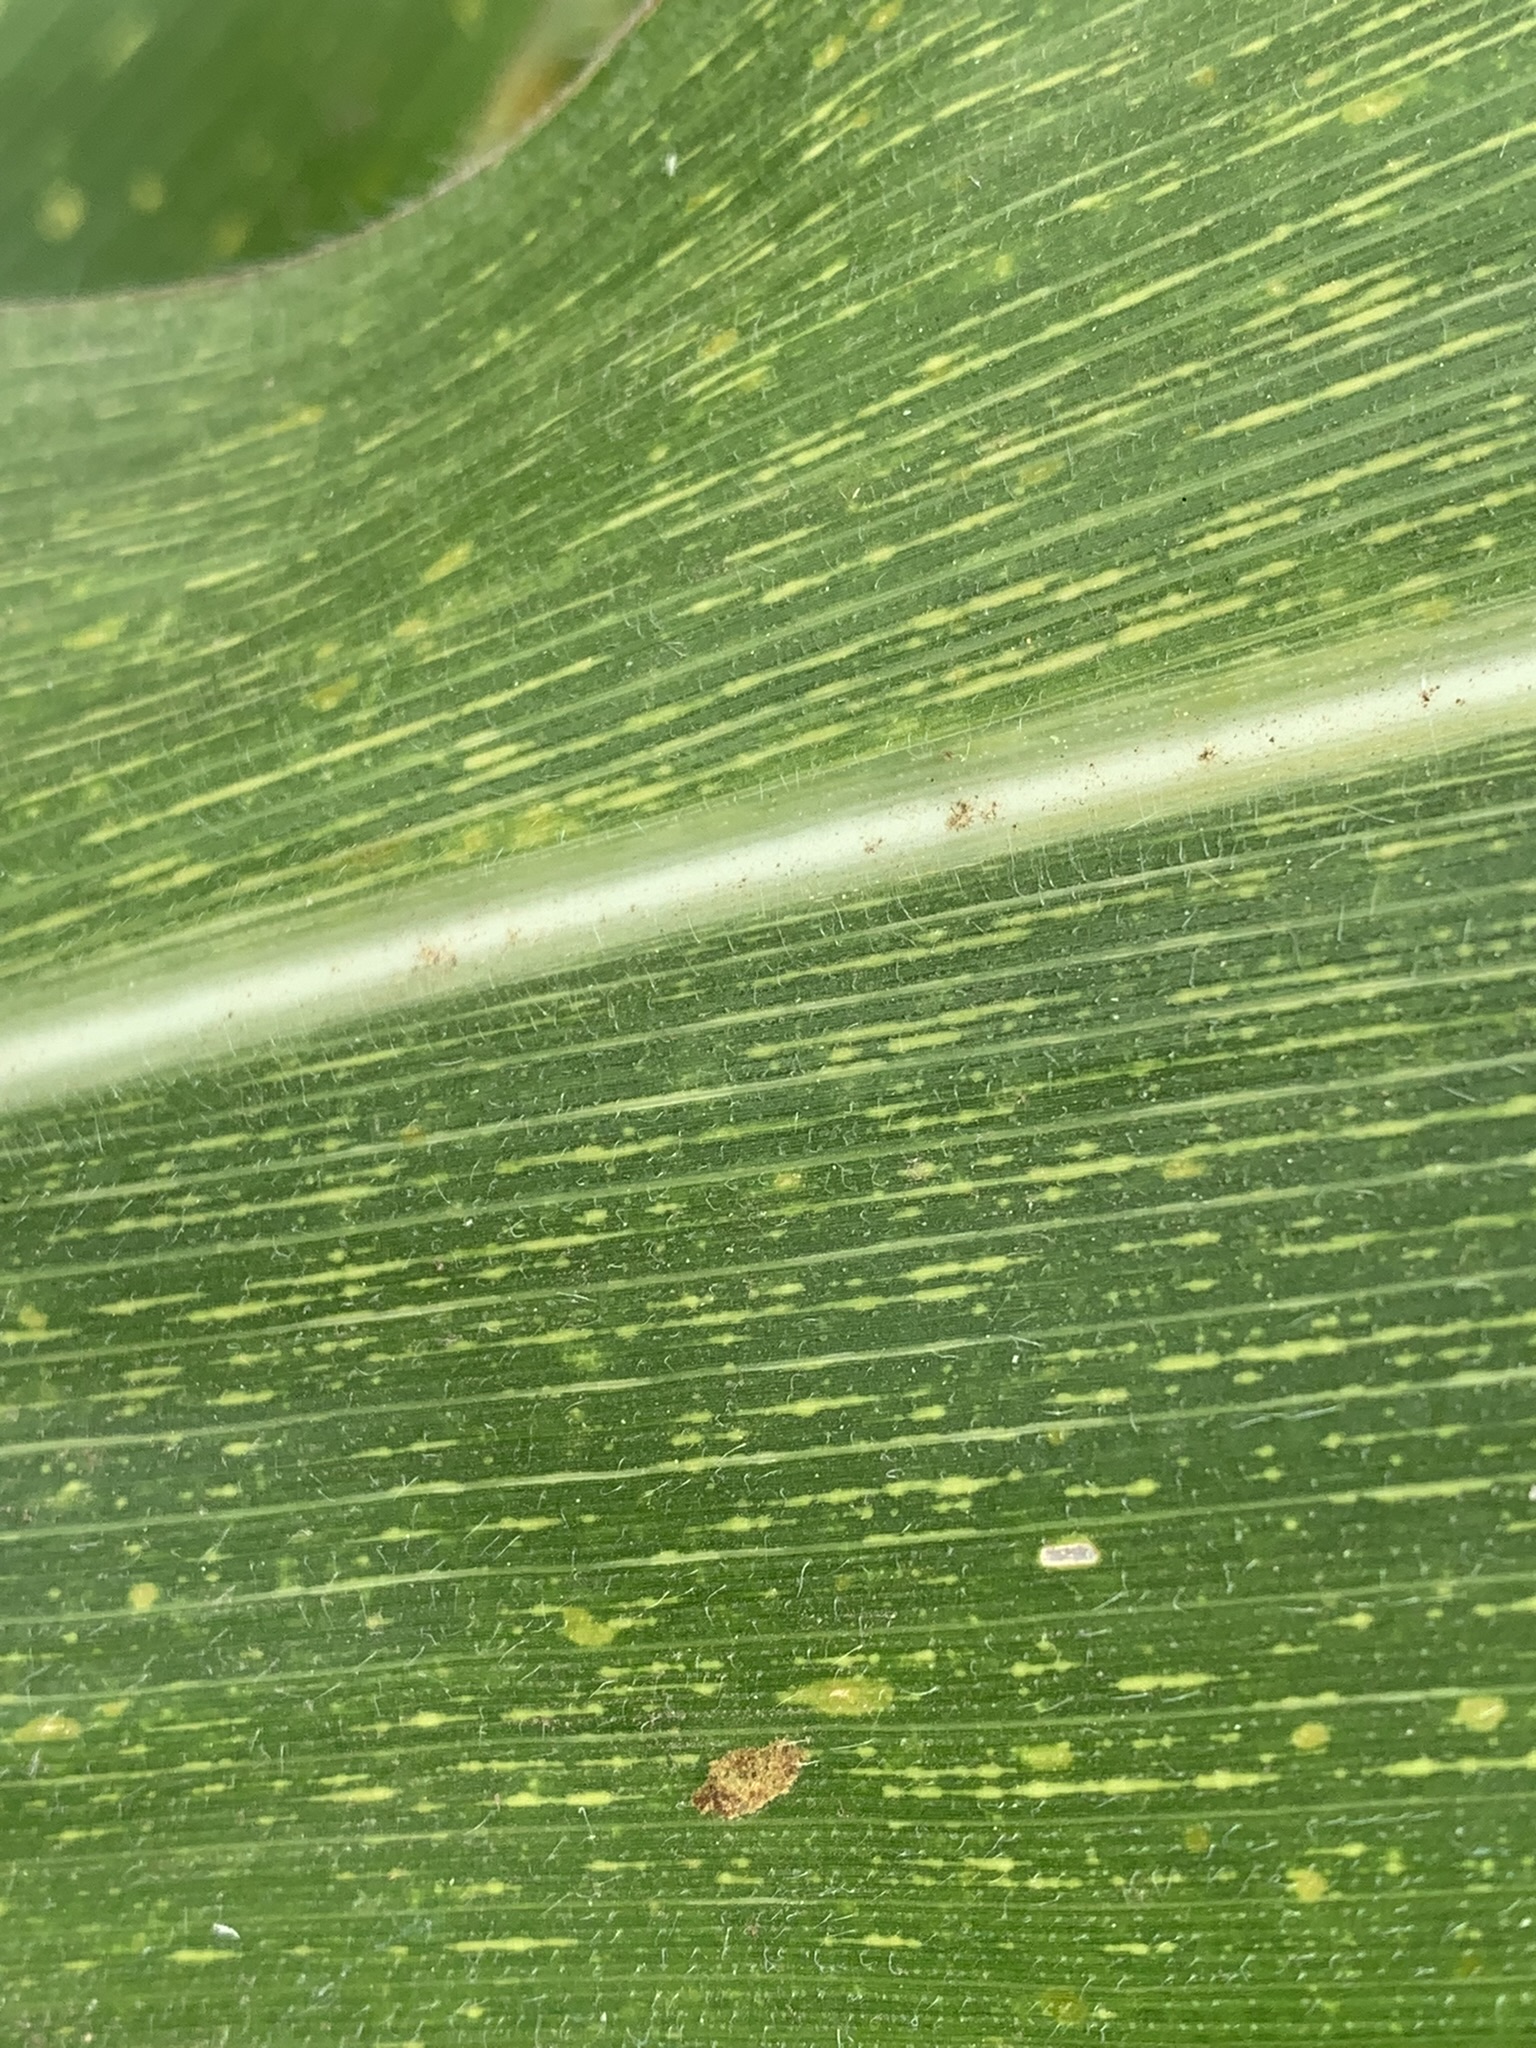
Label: MSV